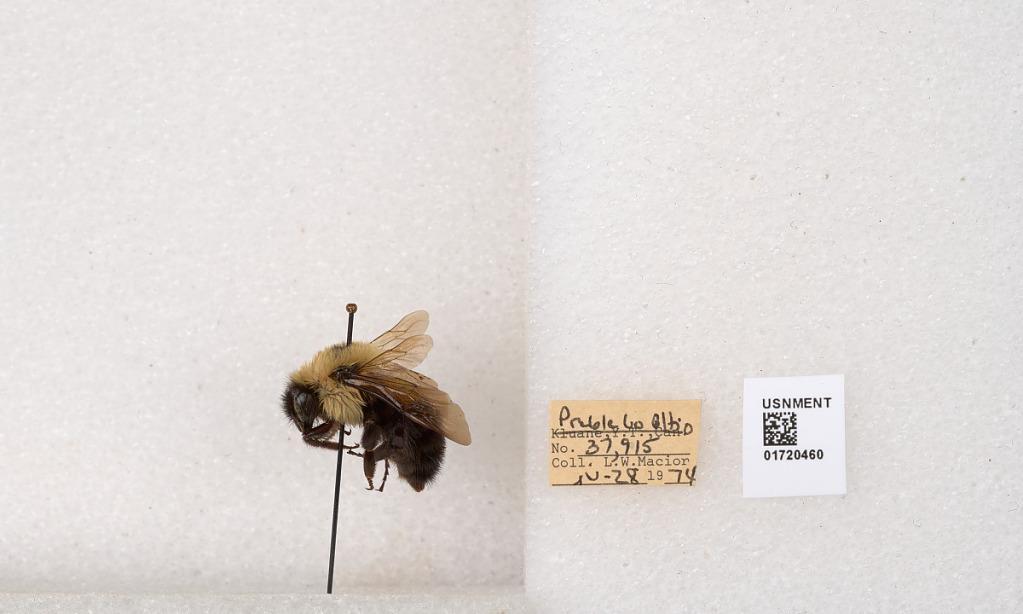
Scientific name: Bombus bimaculatus Cresson
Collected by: L. Macior
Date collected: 1974-4-28
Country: United States
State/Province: Ohio
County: Preble
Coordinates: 39.7416, -84.648